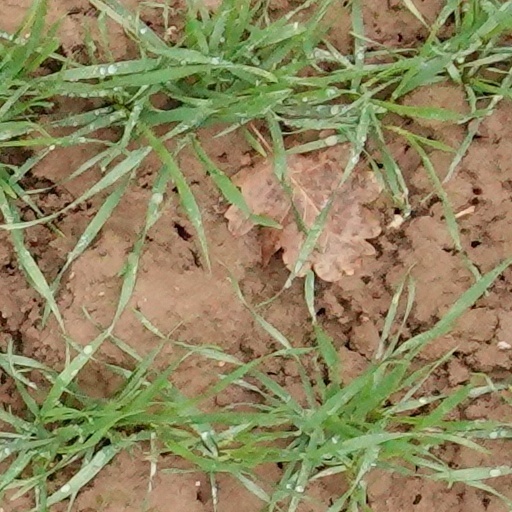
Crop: wheat